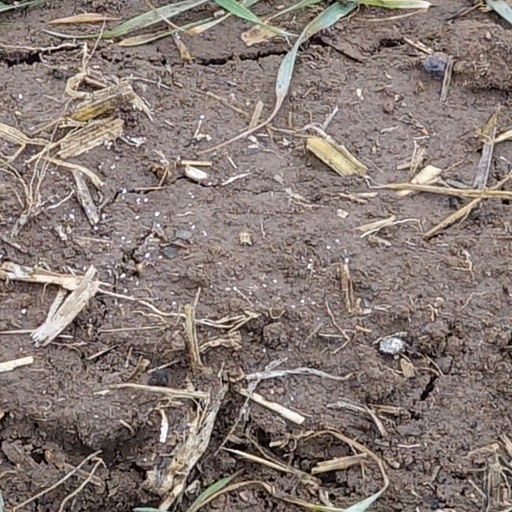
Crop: wheat